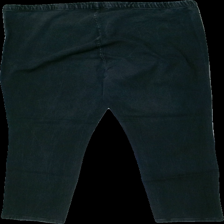
View: back
Type: Jeans
Category: Ladies
Brand: Not in the list
Colors: Black, Grey
Material: ?
Cut: Regular
Season: All
Price range: <50
Recommended usage: Reuse
Description: jeans